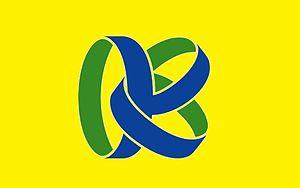
Kasama est une ville située dans la préfecture d'Ibaraki, sur l'île de Honshū, au Japon.